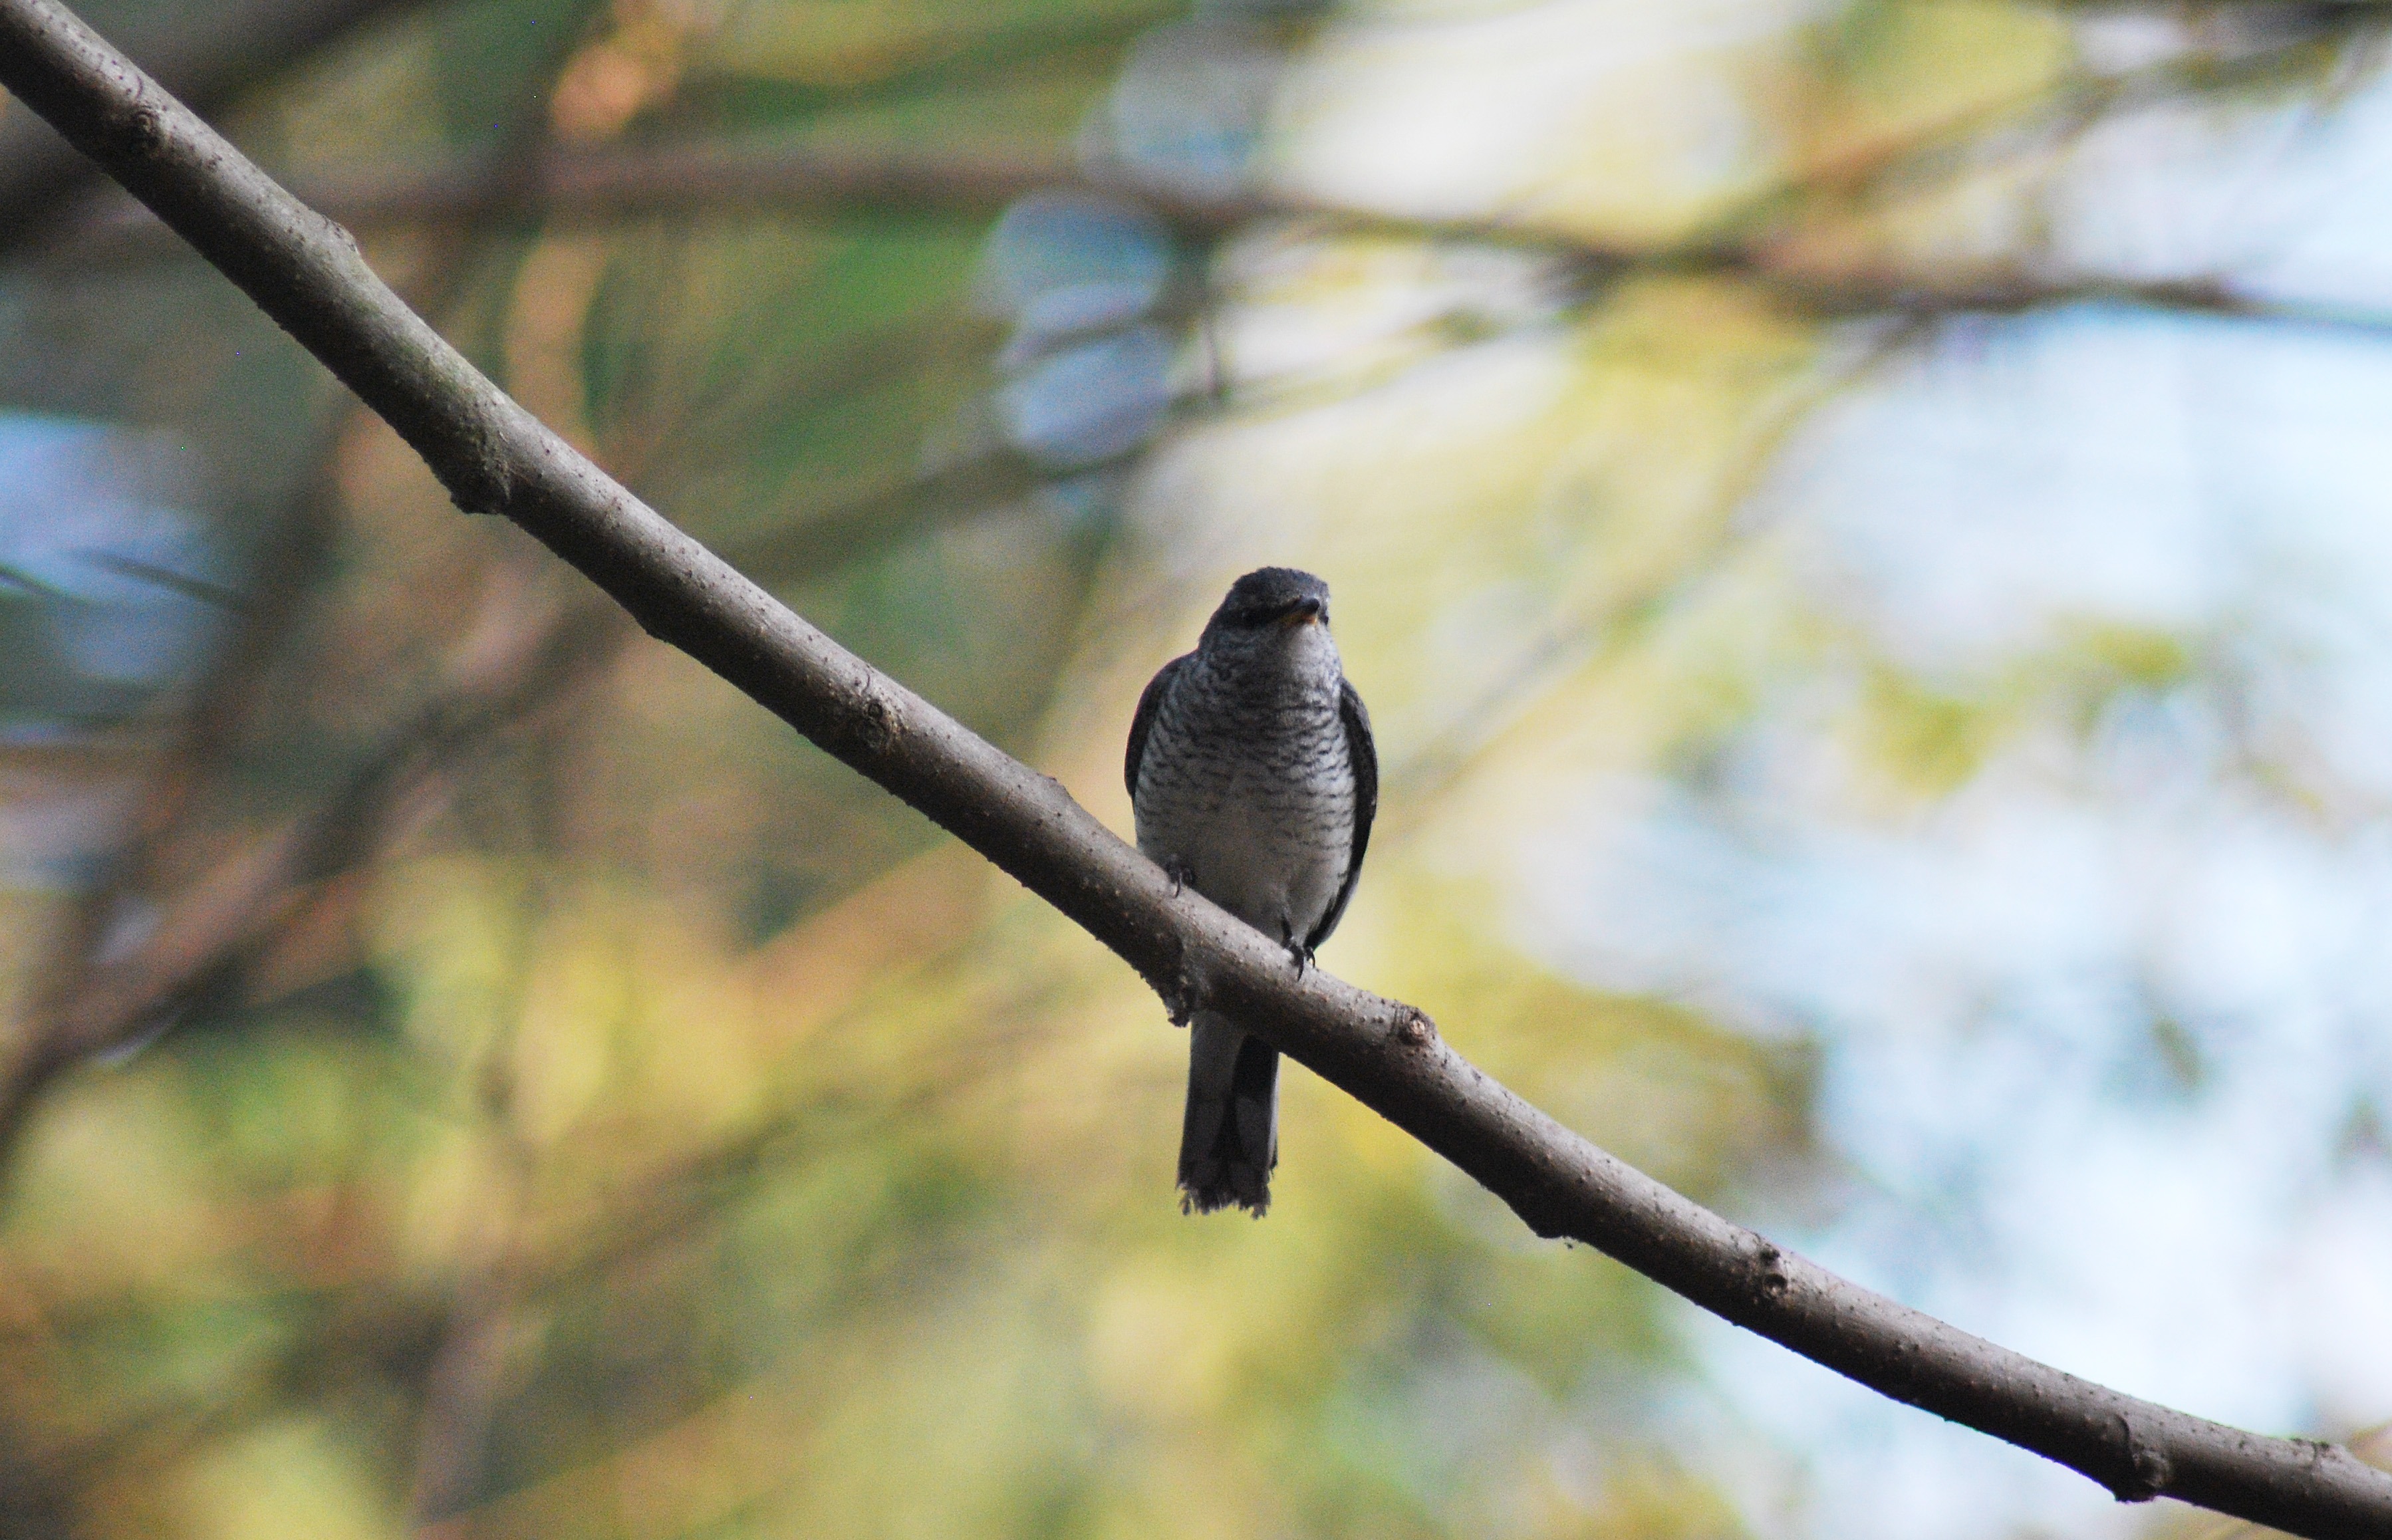
beach, tree, nature, branch, bird, wildlife, beak, hawk, fauna, vertebrate, india, goa, perching, old world flycatcher, perching bird